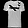
Label: T - shirt / top